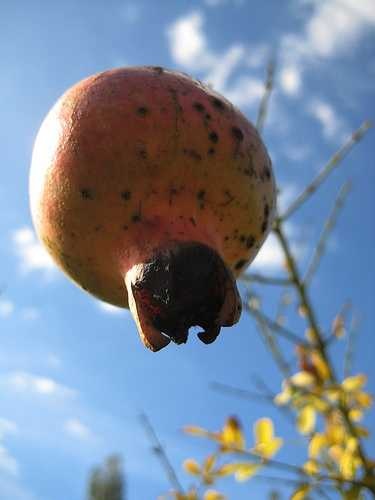
Label: Pomegranate